German Resource Center for Genome Research

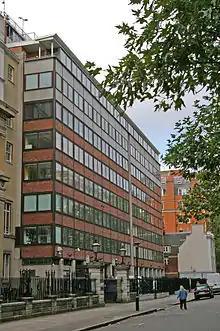
Main building of the former ICRF in 2008 after it became the London Research Institute

In the summer of 1995, the Resource Centre was established as part of the German Human Genome Project (DHGP) by Hans Lehrach (Max Planck Institute for Molecular Genetics (MPIMG), Berlin-Dahlem), Günther Zehetner (MPIMG, until July 2000 Scientific Director of the Berlin Resource Center) and Annemarie Poustka (German Cancer Research Center (DKFZ), Heidelberg). As "Resource Center/Primary Database" (RZPD) it took over the work of the RLDB. It was funded by the Federal Ministry of Education and Research (BMBF) in order to provide the materials free of charge to the members of the DHGP, while they were available to other researchers at cost prize. The RZPD became the largest database for genetic clones worldwide and was associated with many of the major national and international gene and genome research projects.